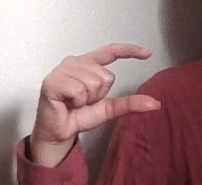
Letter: dal